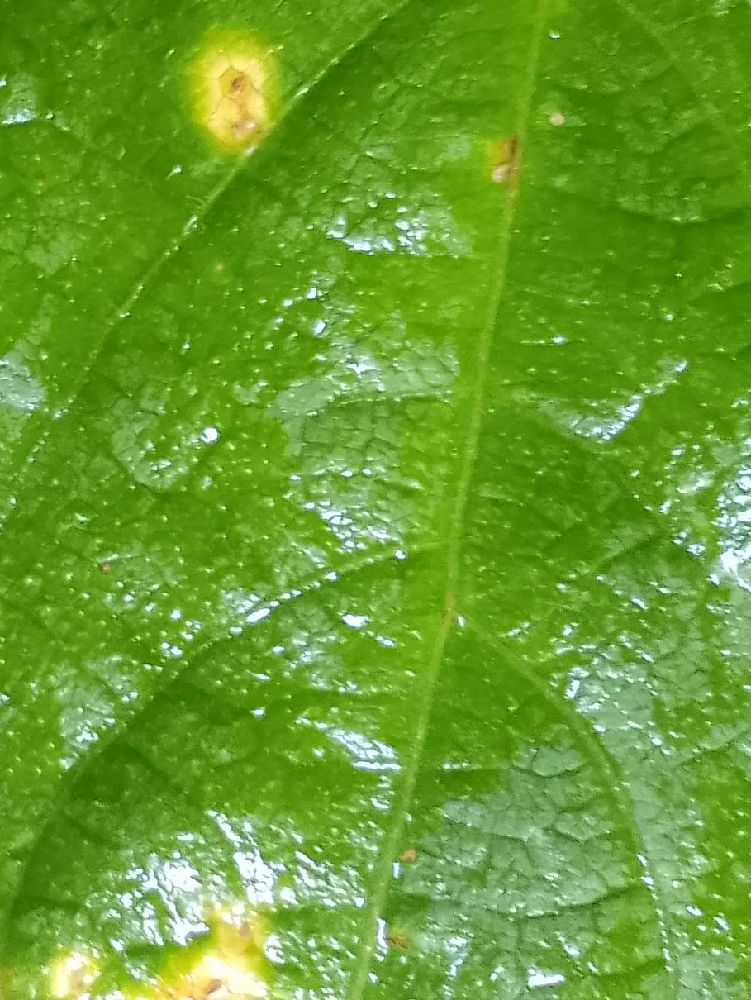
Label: rust